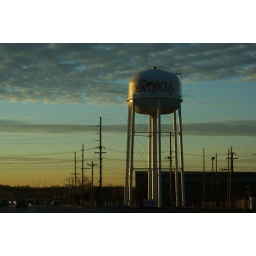
A City of Batavia water tower in the sunrise.